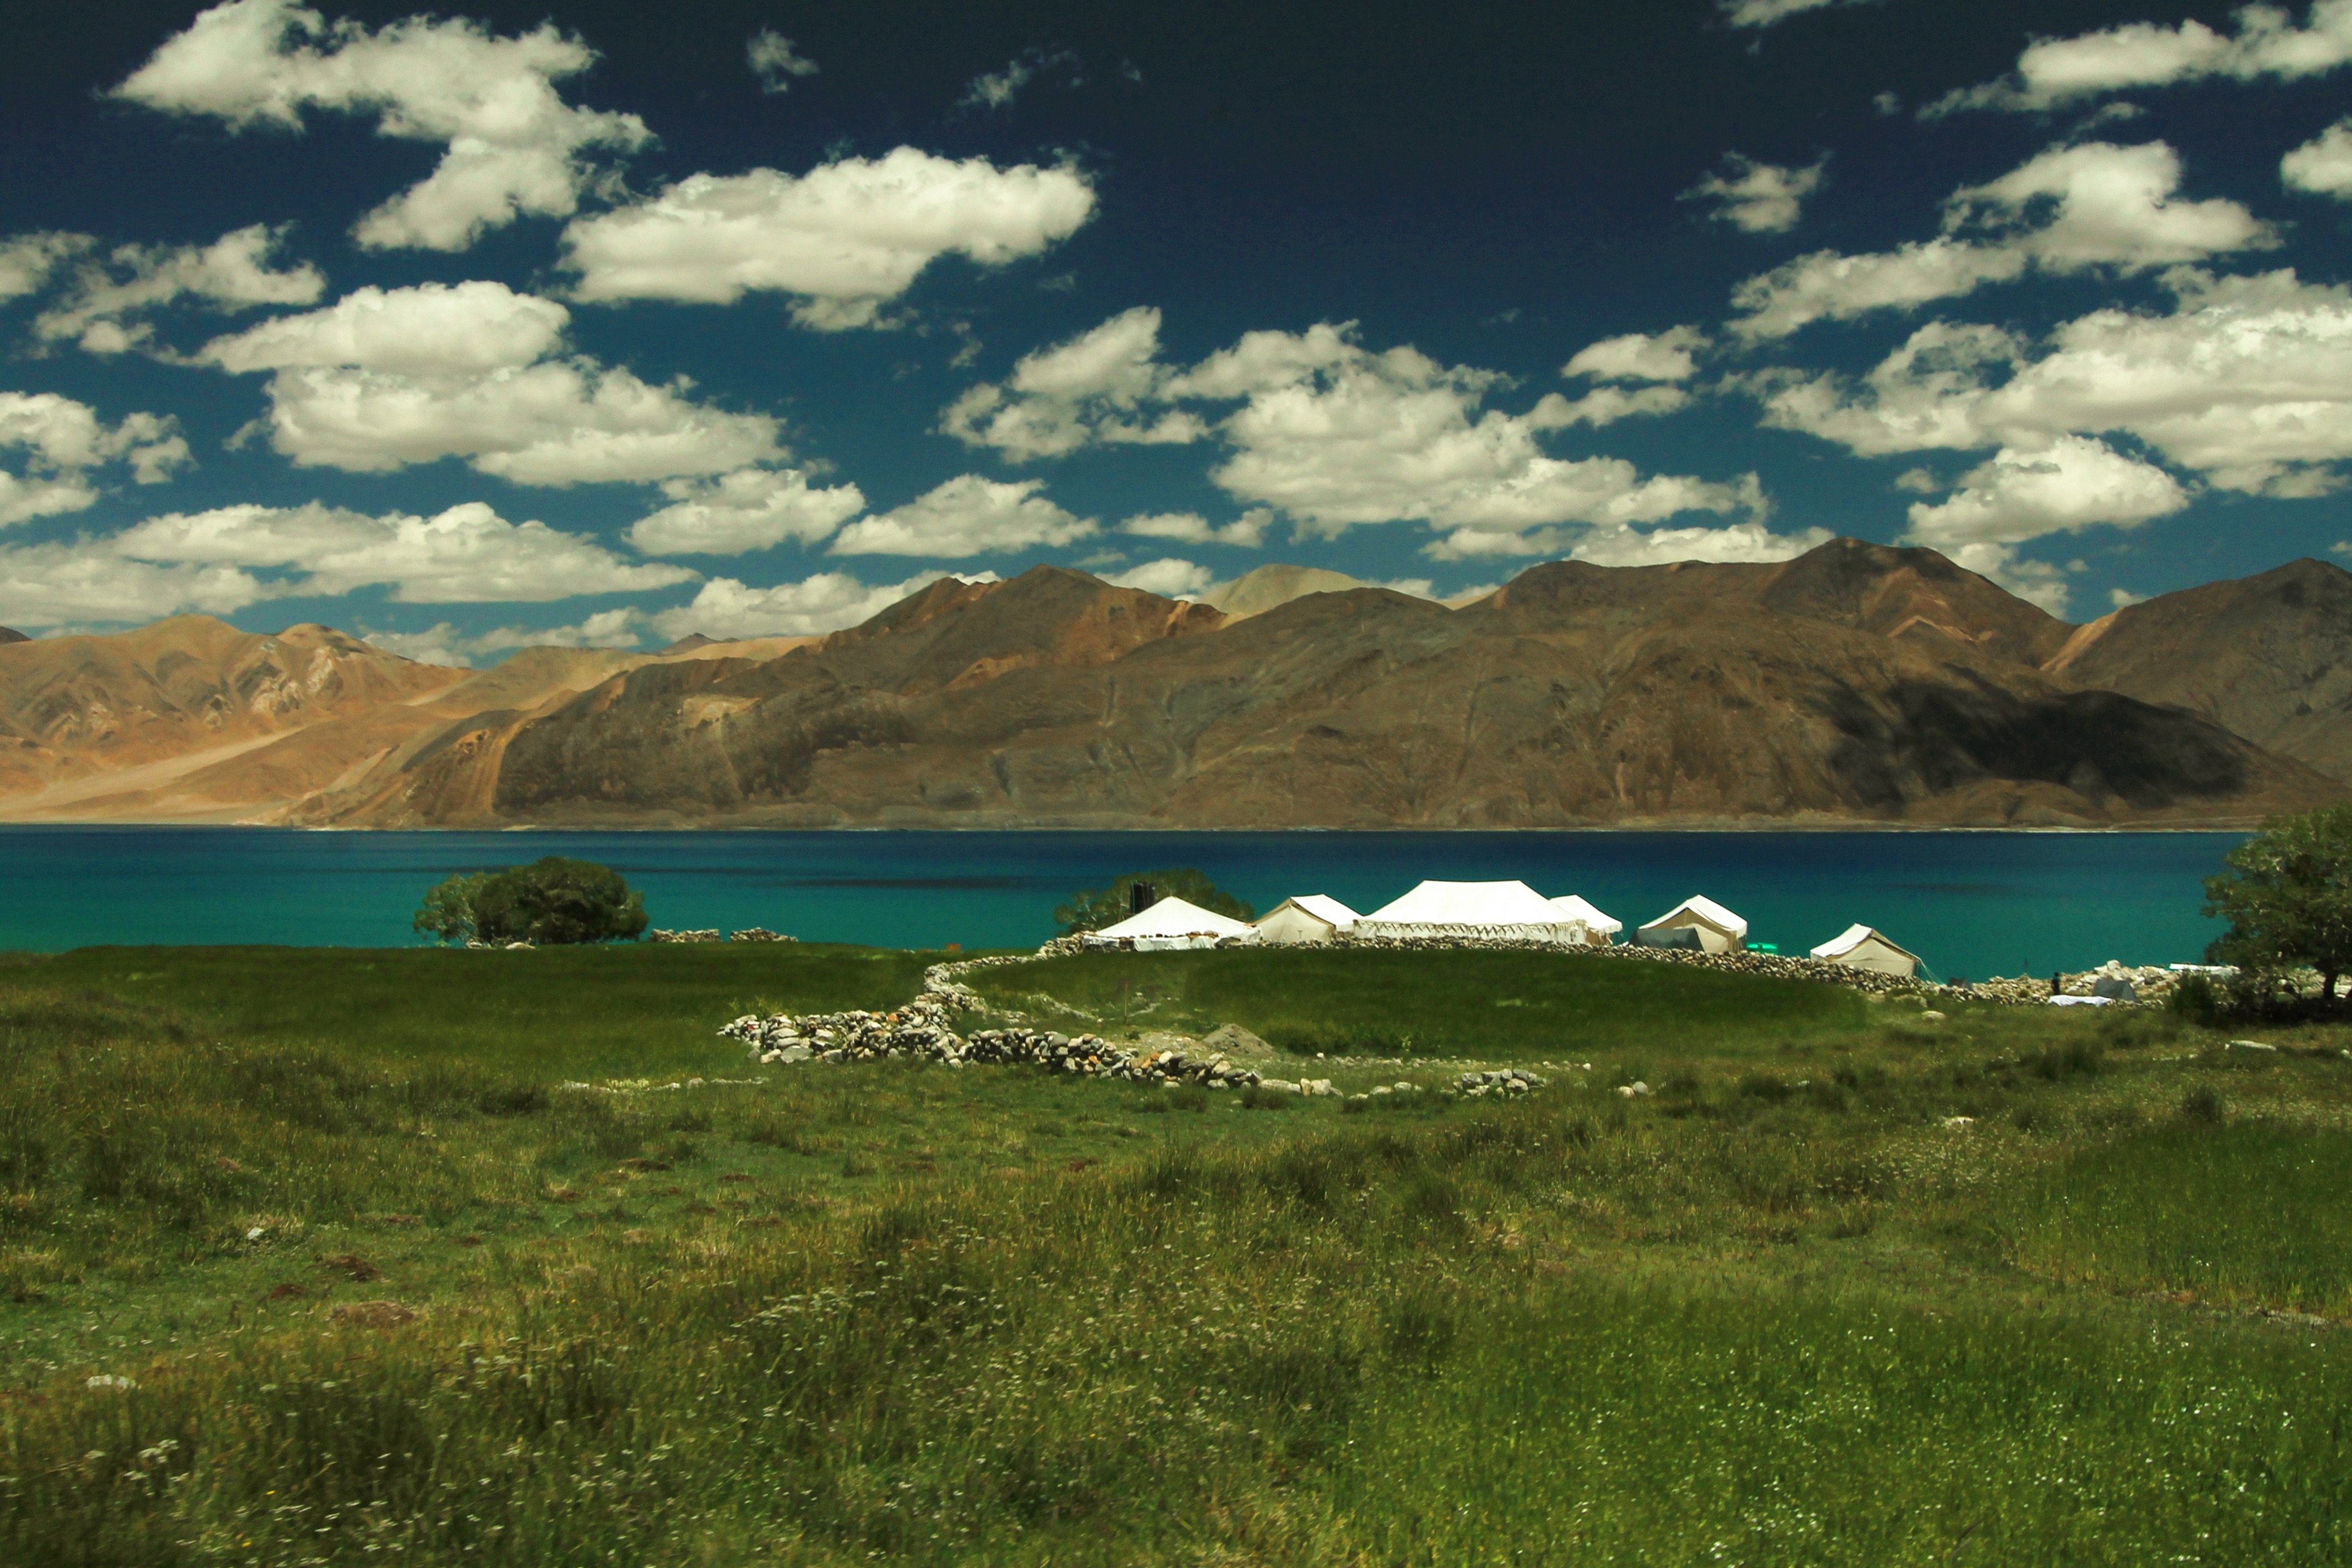
beach, landscape, sea, coast, nature, ocean, horizon, mountain, cloud, sky, hill, shore, lake, mountain range, cliff, cove, lagoon, bay, island, fjord, reservoir, terrain, body of water, grassland, loch, cape, rural area